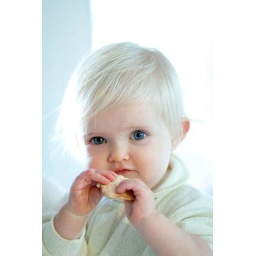
High key shot in kitchen - window light at each end of the house